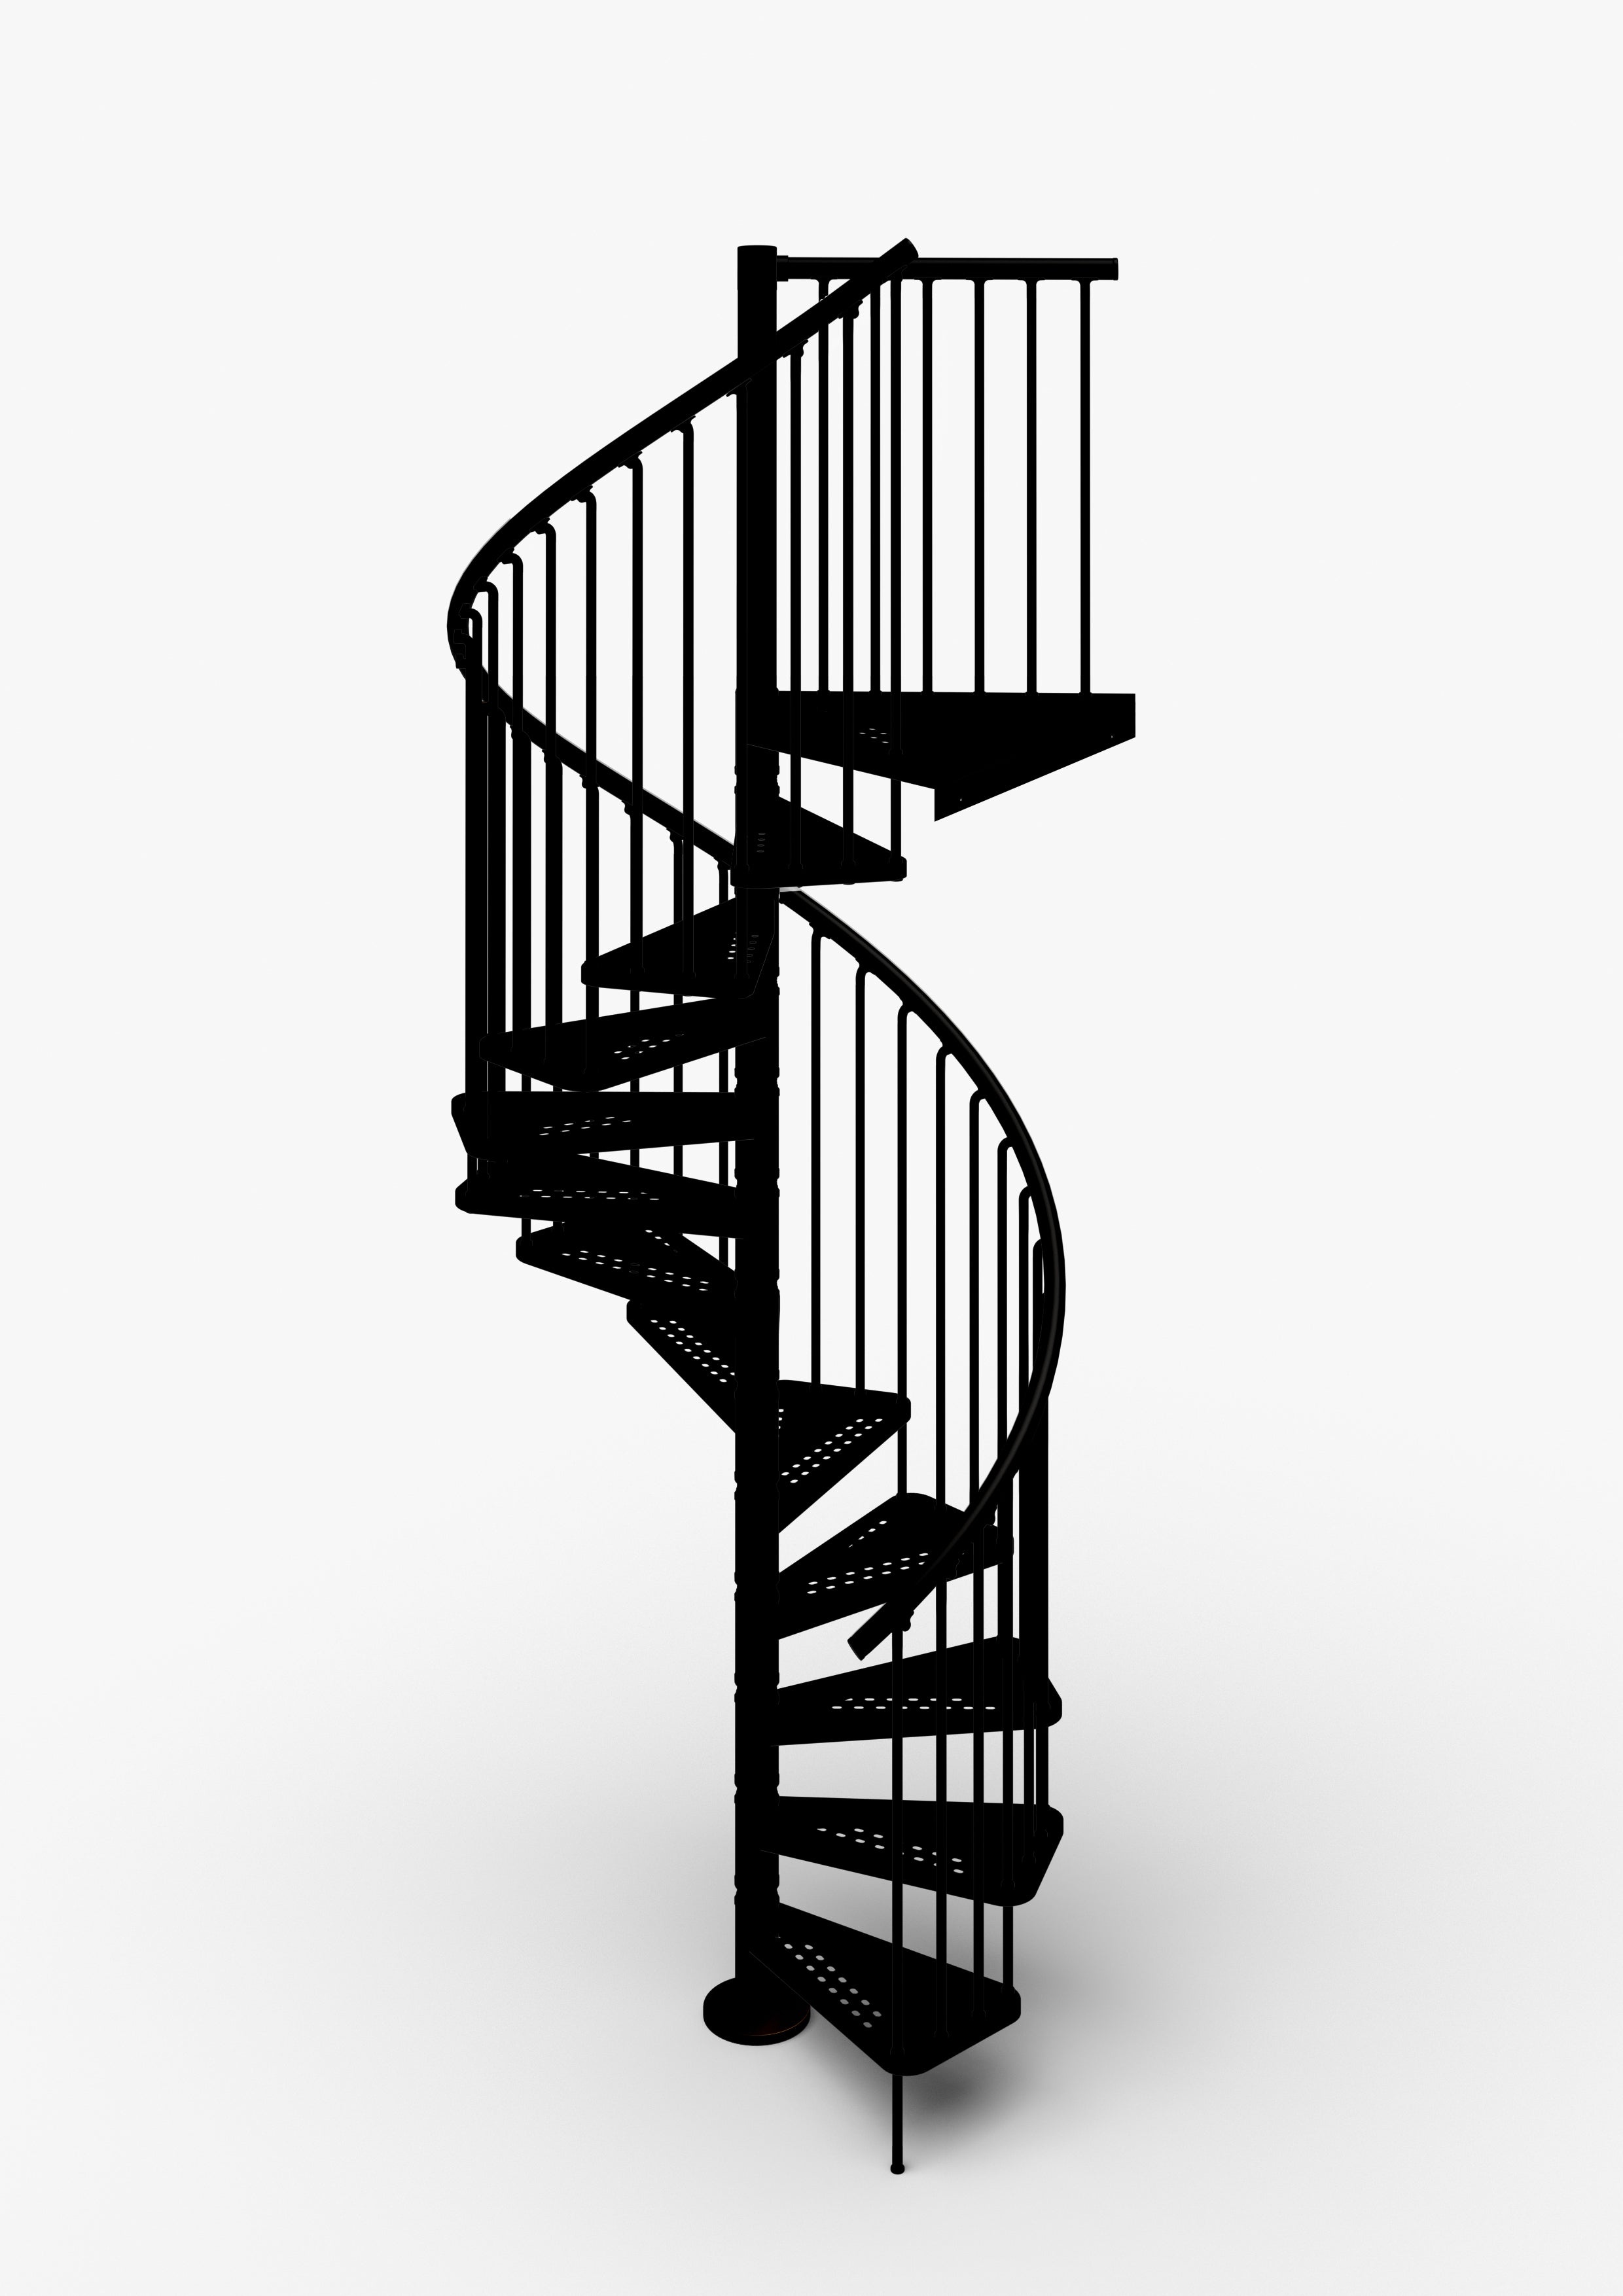
Exterior Zink negro - acero galvanizado y pintado Negro 31
Brand: Enesca
Category: Hardware > Building Materials > Staircases > Spiral Staircases